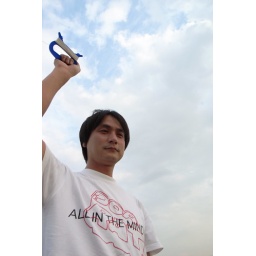
a guy in w/ blue sky